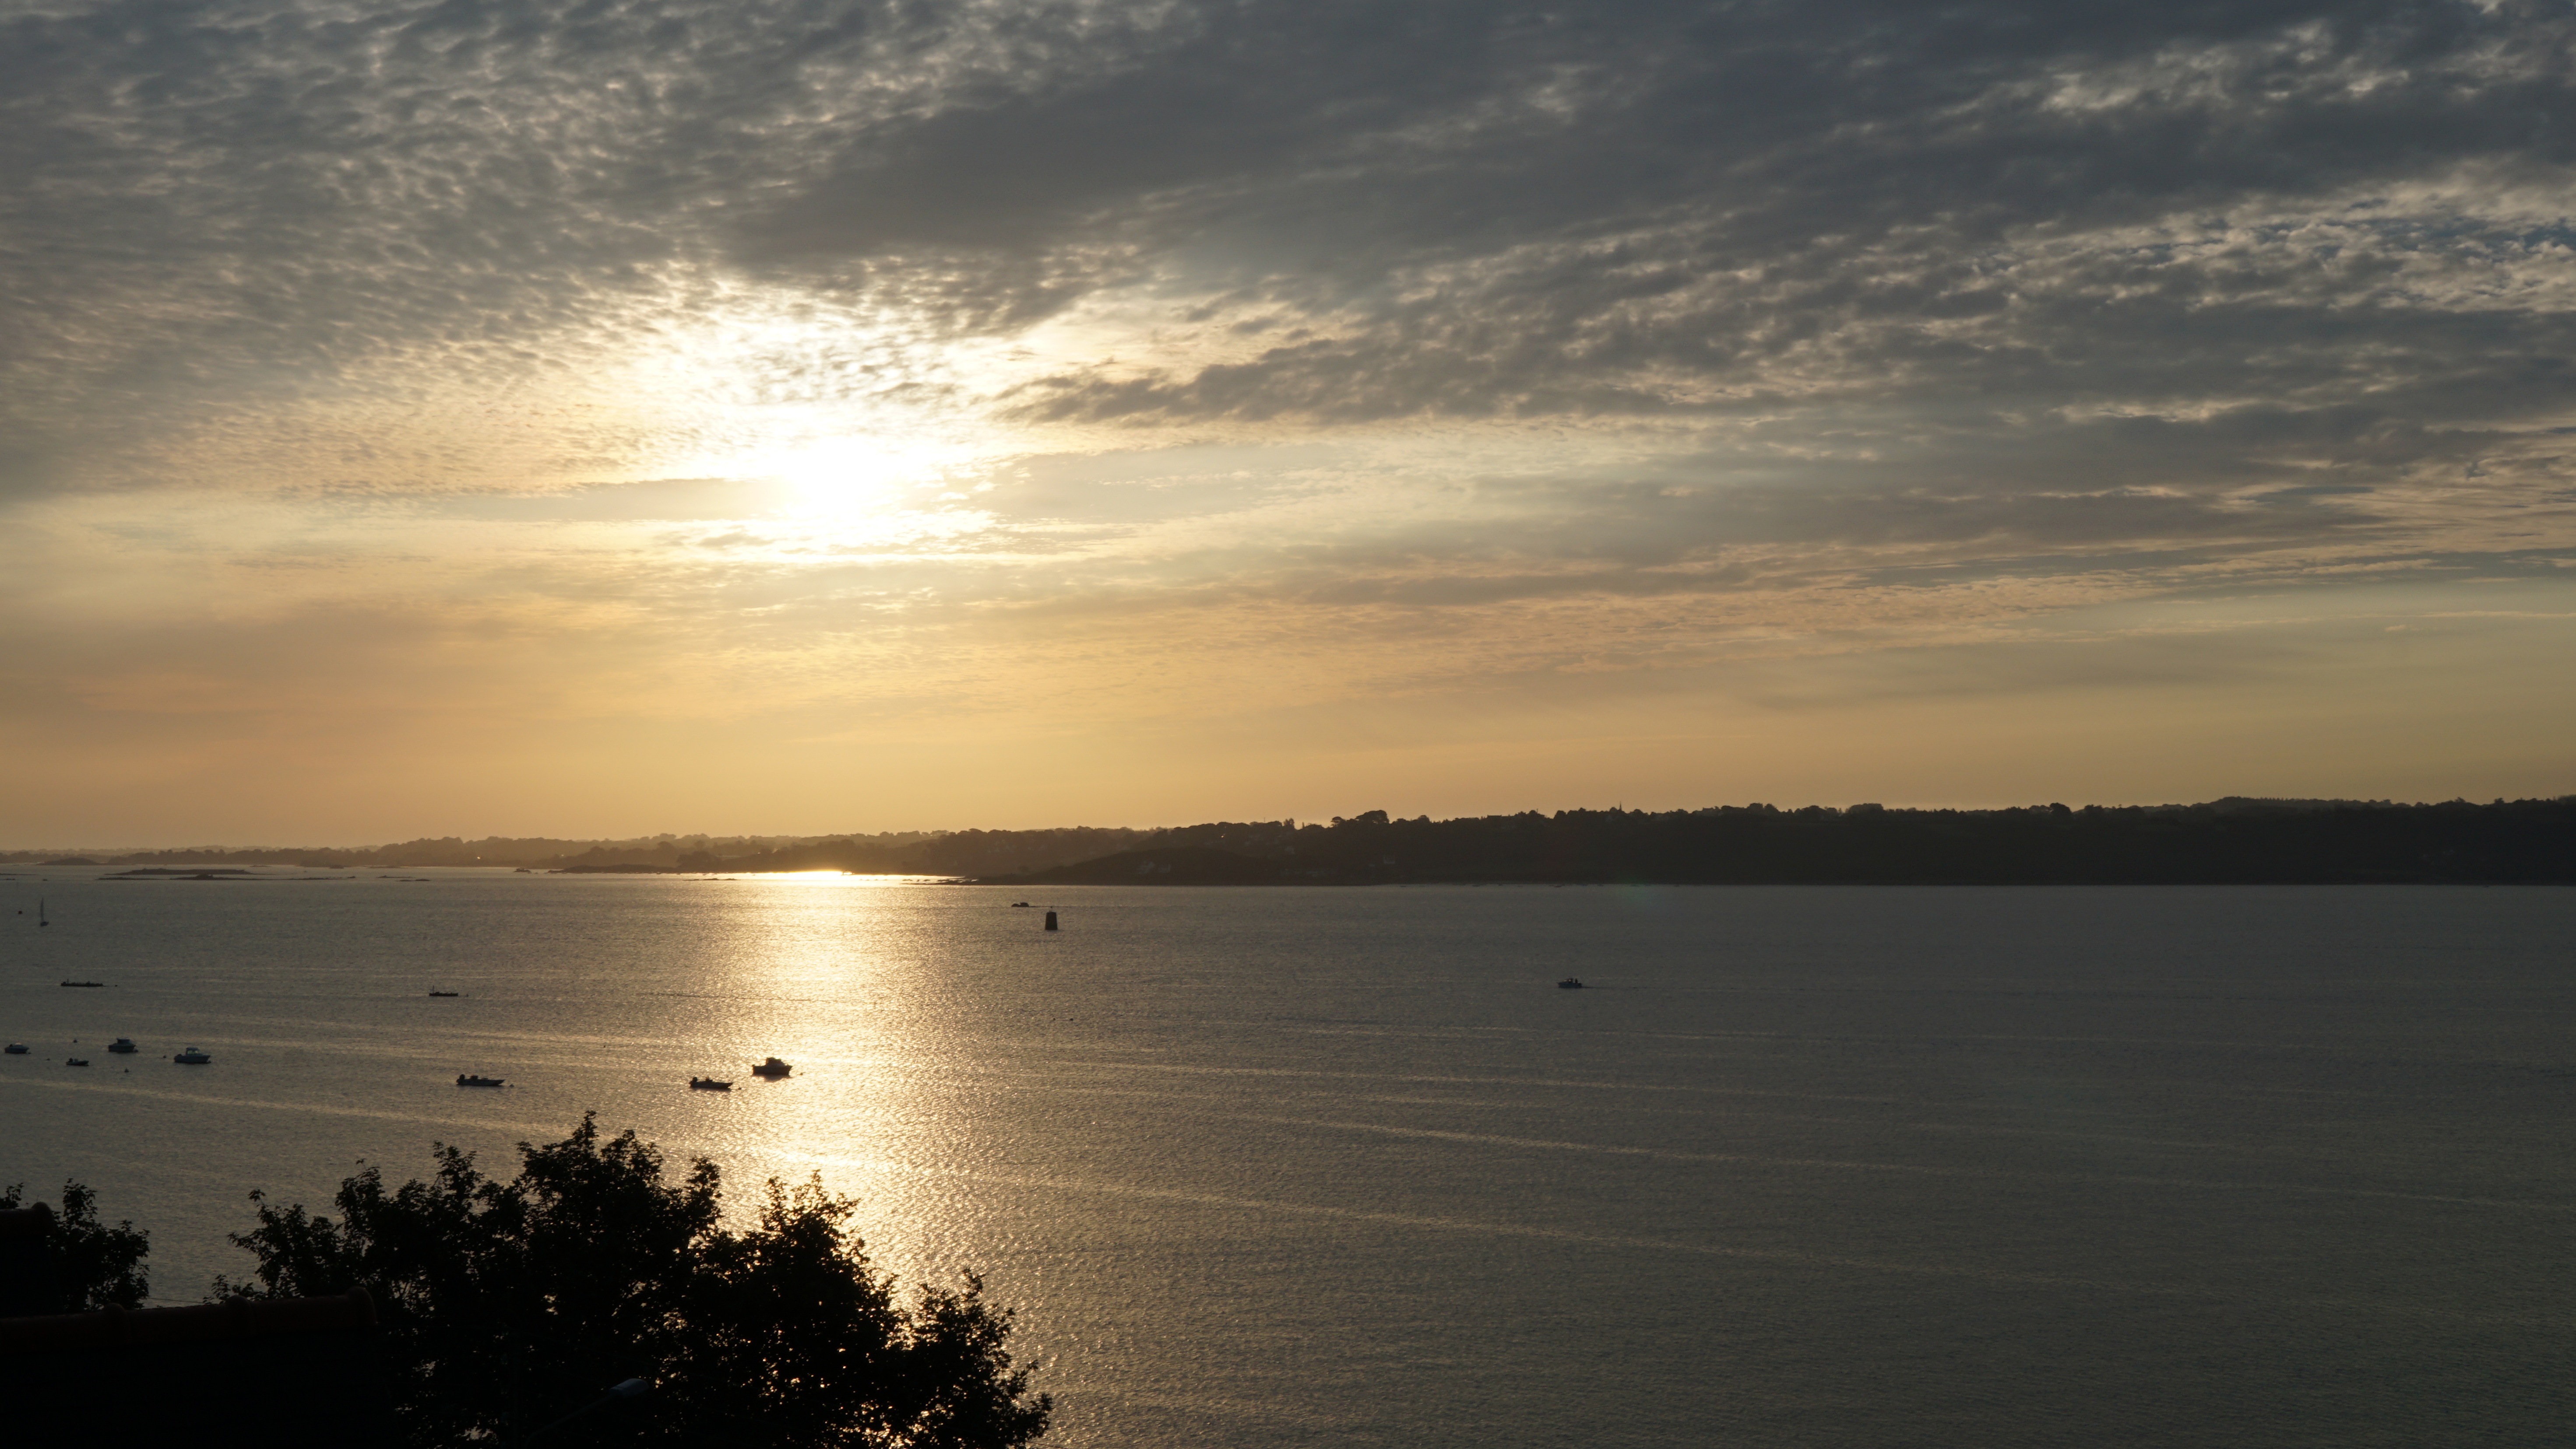
beach, sea, coast, ocean, horizon, cloud, sky, sun, sunrise, sunset, sunlight, morning, shore, lake, dawn, dusk, evening, reflection, bay, body of water, afterglow